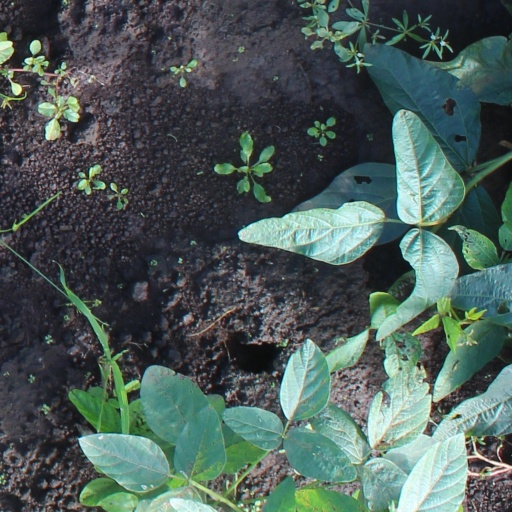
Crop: soybean